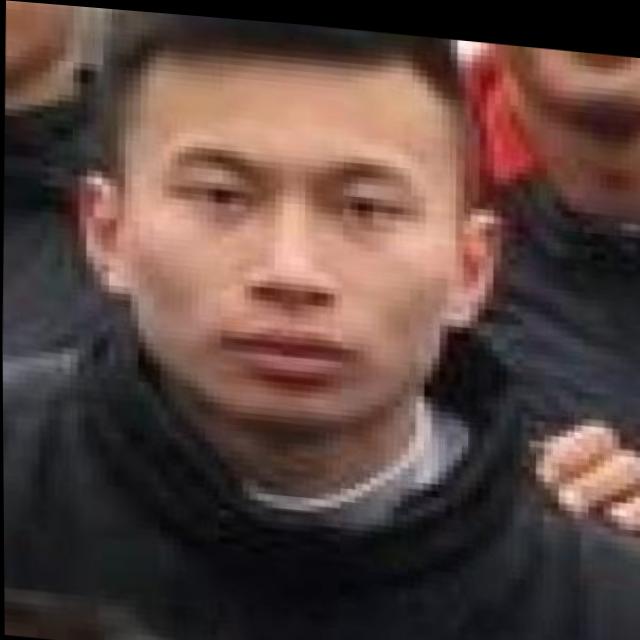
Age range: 21-44